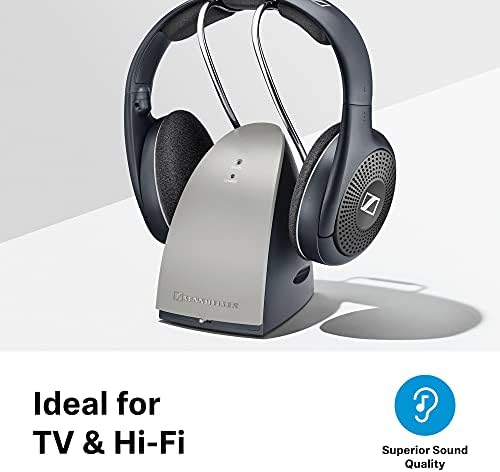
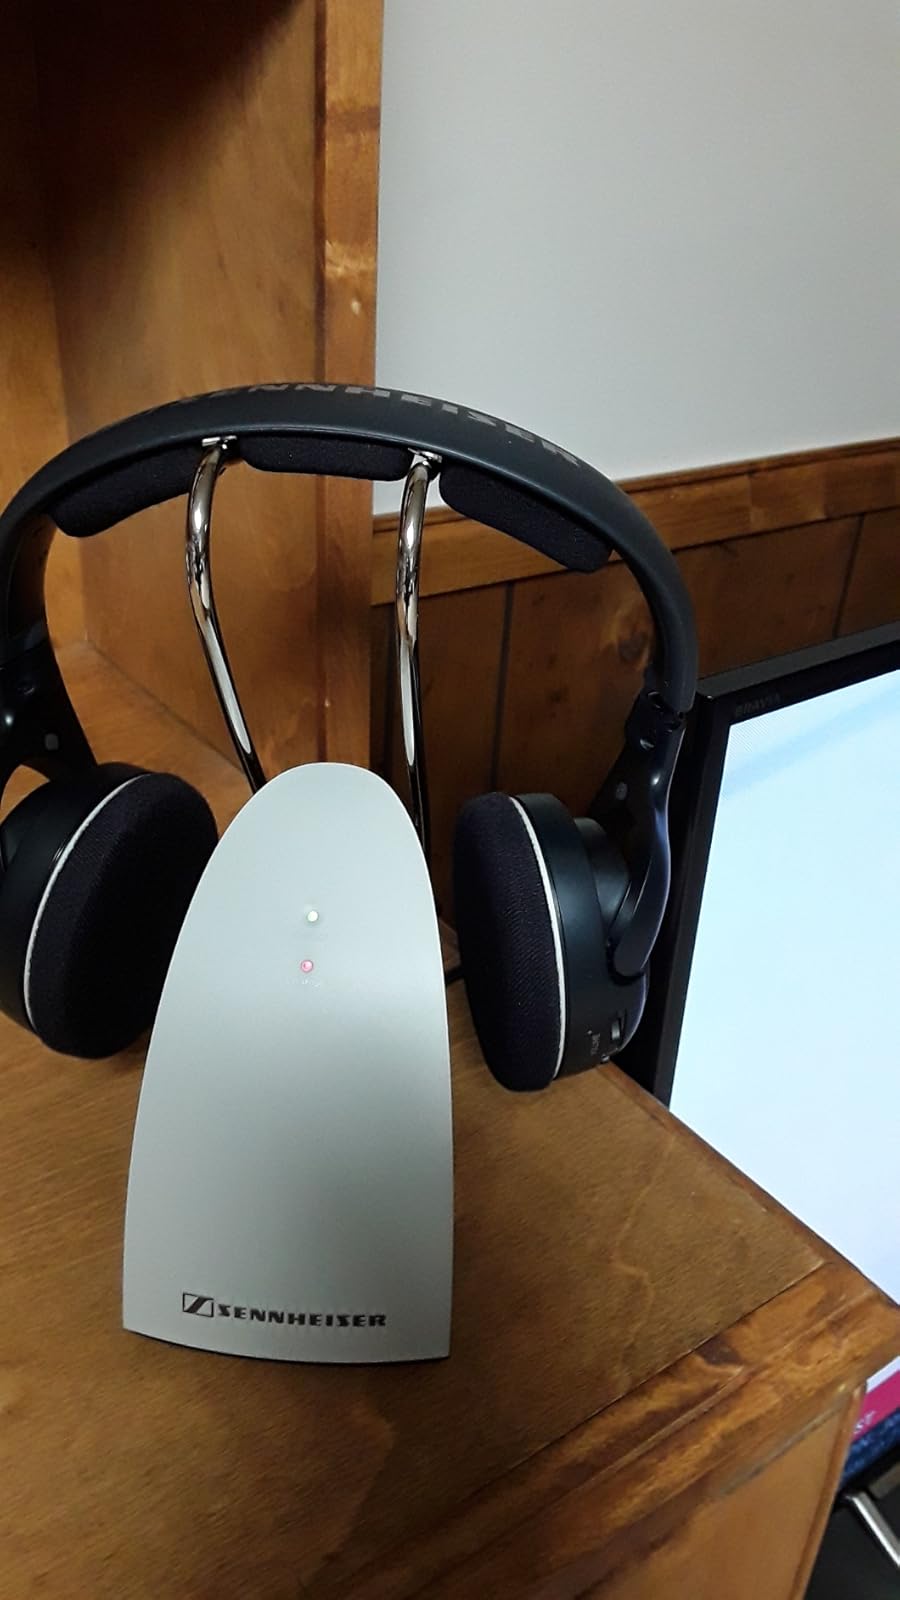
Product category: headphones
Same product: yes